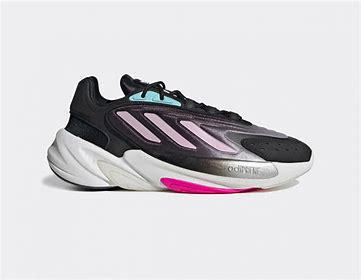
Brand: Adidas
Model: Ozelia